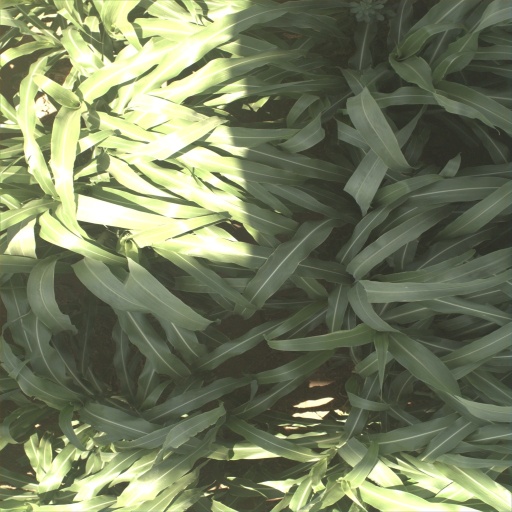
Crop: sorghum